Nut roll
Also known as:
hr - Croatian: Orahnjača
jv - Javanese: Kacang gulung
mk - Macedonian: Оревњача
uk - Ukrainian: Горіховий рулет
Category: pastry (cake)
Cuisine: Central European
Associated cuisines: American, Central European
Area: Austria, Czech Republic, Germany, Hungary, Liechtenstein, Poland, Slovakia, Slovenia, United States
Countries: Austria, Czech Republic, Germany, Hungary, Liechtenstein, Poland, Slovakia, Slovenia
Region: Western Europe Southern Europe Eastern Europe

A sweet yeast dough is rolled flat, and filled with spread usually walnuts spread or poppy seed. The filled dough is rolled up, forming a log or loaf shape, then baked.

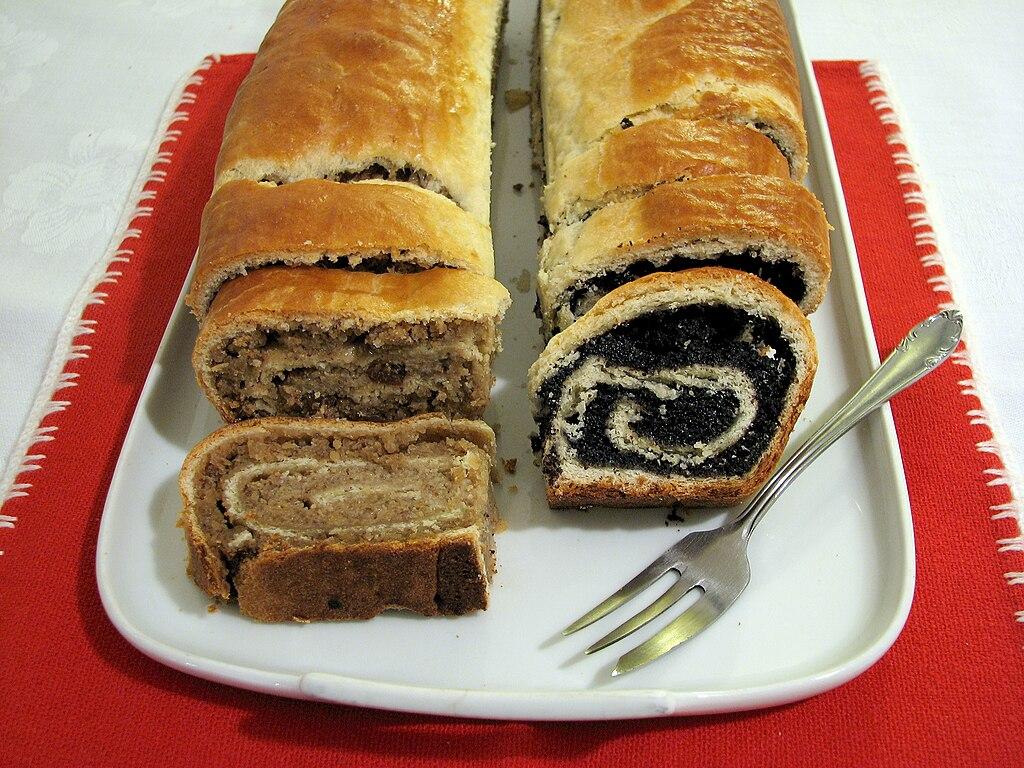
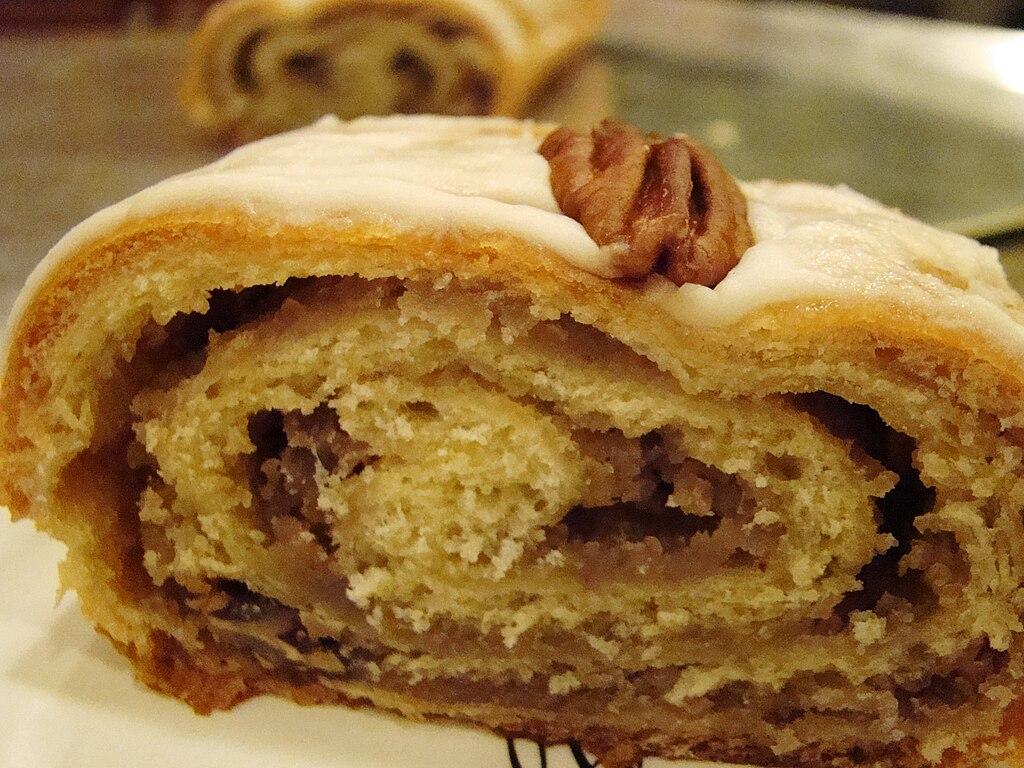